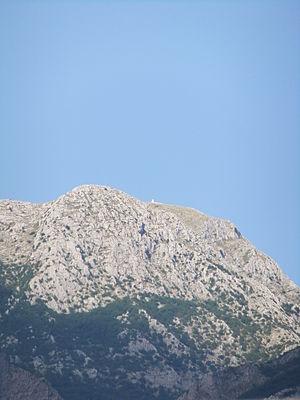
Vue du mont Rumija de Stari Bar - On peut voir l'église en haut.
Le mont Rumija ou Vrh Rumija est une montagne du Sud du Monténégro. Elle est située à l'est de la ville de Bar et sépare la mer Adriatique du bassin du lac de Skadar. C'est la montagne la plus méridionale du Monténégro, elle culmine à 1 594 mètres d'altitude.